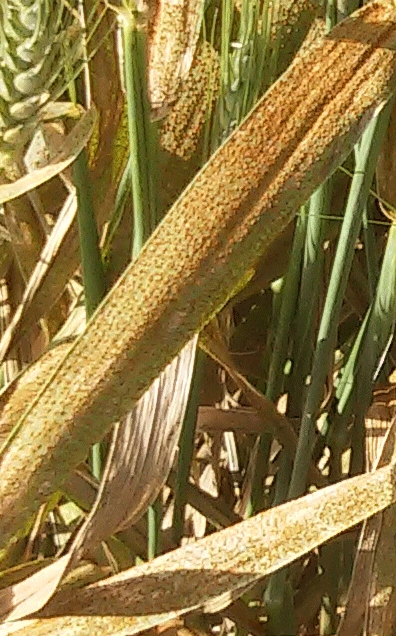
Label: Wheat___Brown_Rust